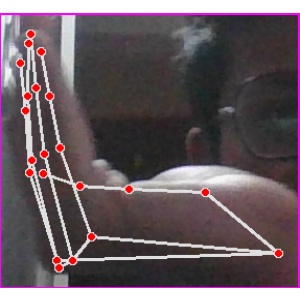
अक्षर: स